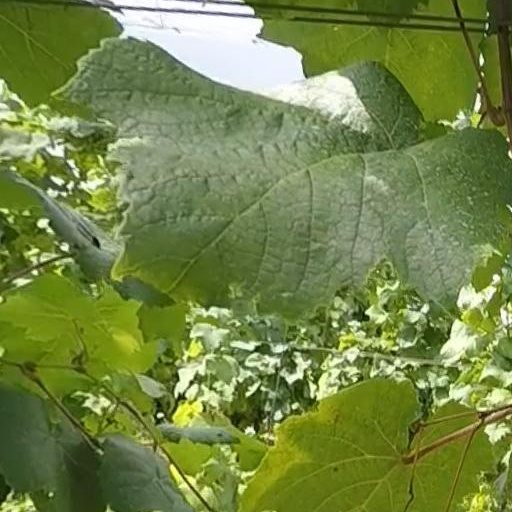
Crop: grape